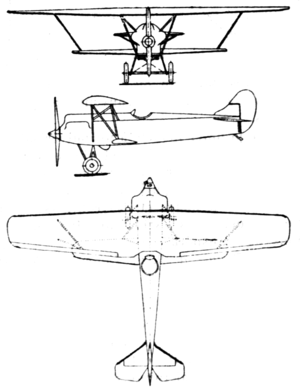
Le Fokker D.XIII est un avion militaire de l'entre-deux-guerres.